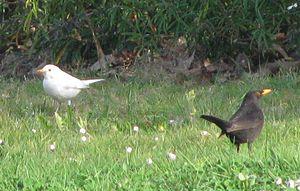
Merle noir...et merle blanc. Vannes, France
Le Merle noir, ou plus communément Merle, est une espèce de passereaux de la famille des turdidés.